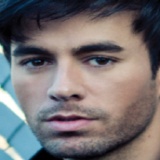
ca sĩ Enrique Iglesias